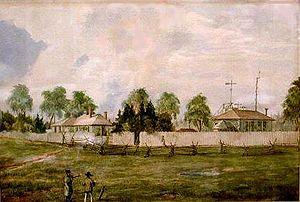
L'Observatoire magnétique et météorologique de Toronto est un observatoire historique situé au sein de l'Université de Toronto, à Toronto dans la province de l'Ontario, au Canada. Le bâtiment d'origine fut construit en 1840 sous l'impulsion de Edward Sabine, qui menait un projet international de recherche visant à déterminer la cause des fluctuations de la déclinaison magnétique terrestre. Les mesures effectuées depuis le site de Toronto ont montré que les taches solaires étaient responsables de cet effet sur le champ magnétique terrestre. Quand le projet prit fin en 1853, l'Observatoire fut largement agrandi par le gouvernement canadien et fit fonction de station météorologique et d'horloge officielle du pays pendant près de cinquante ans. L'Observatoire a été considéré comme le berceau de l'astronomie canadienne.